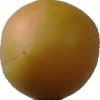
Label: cherry_wax